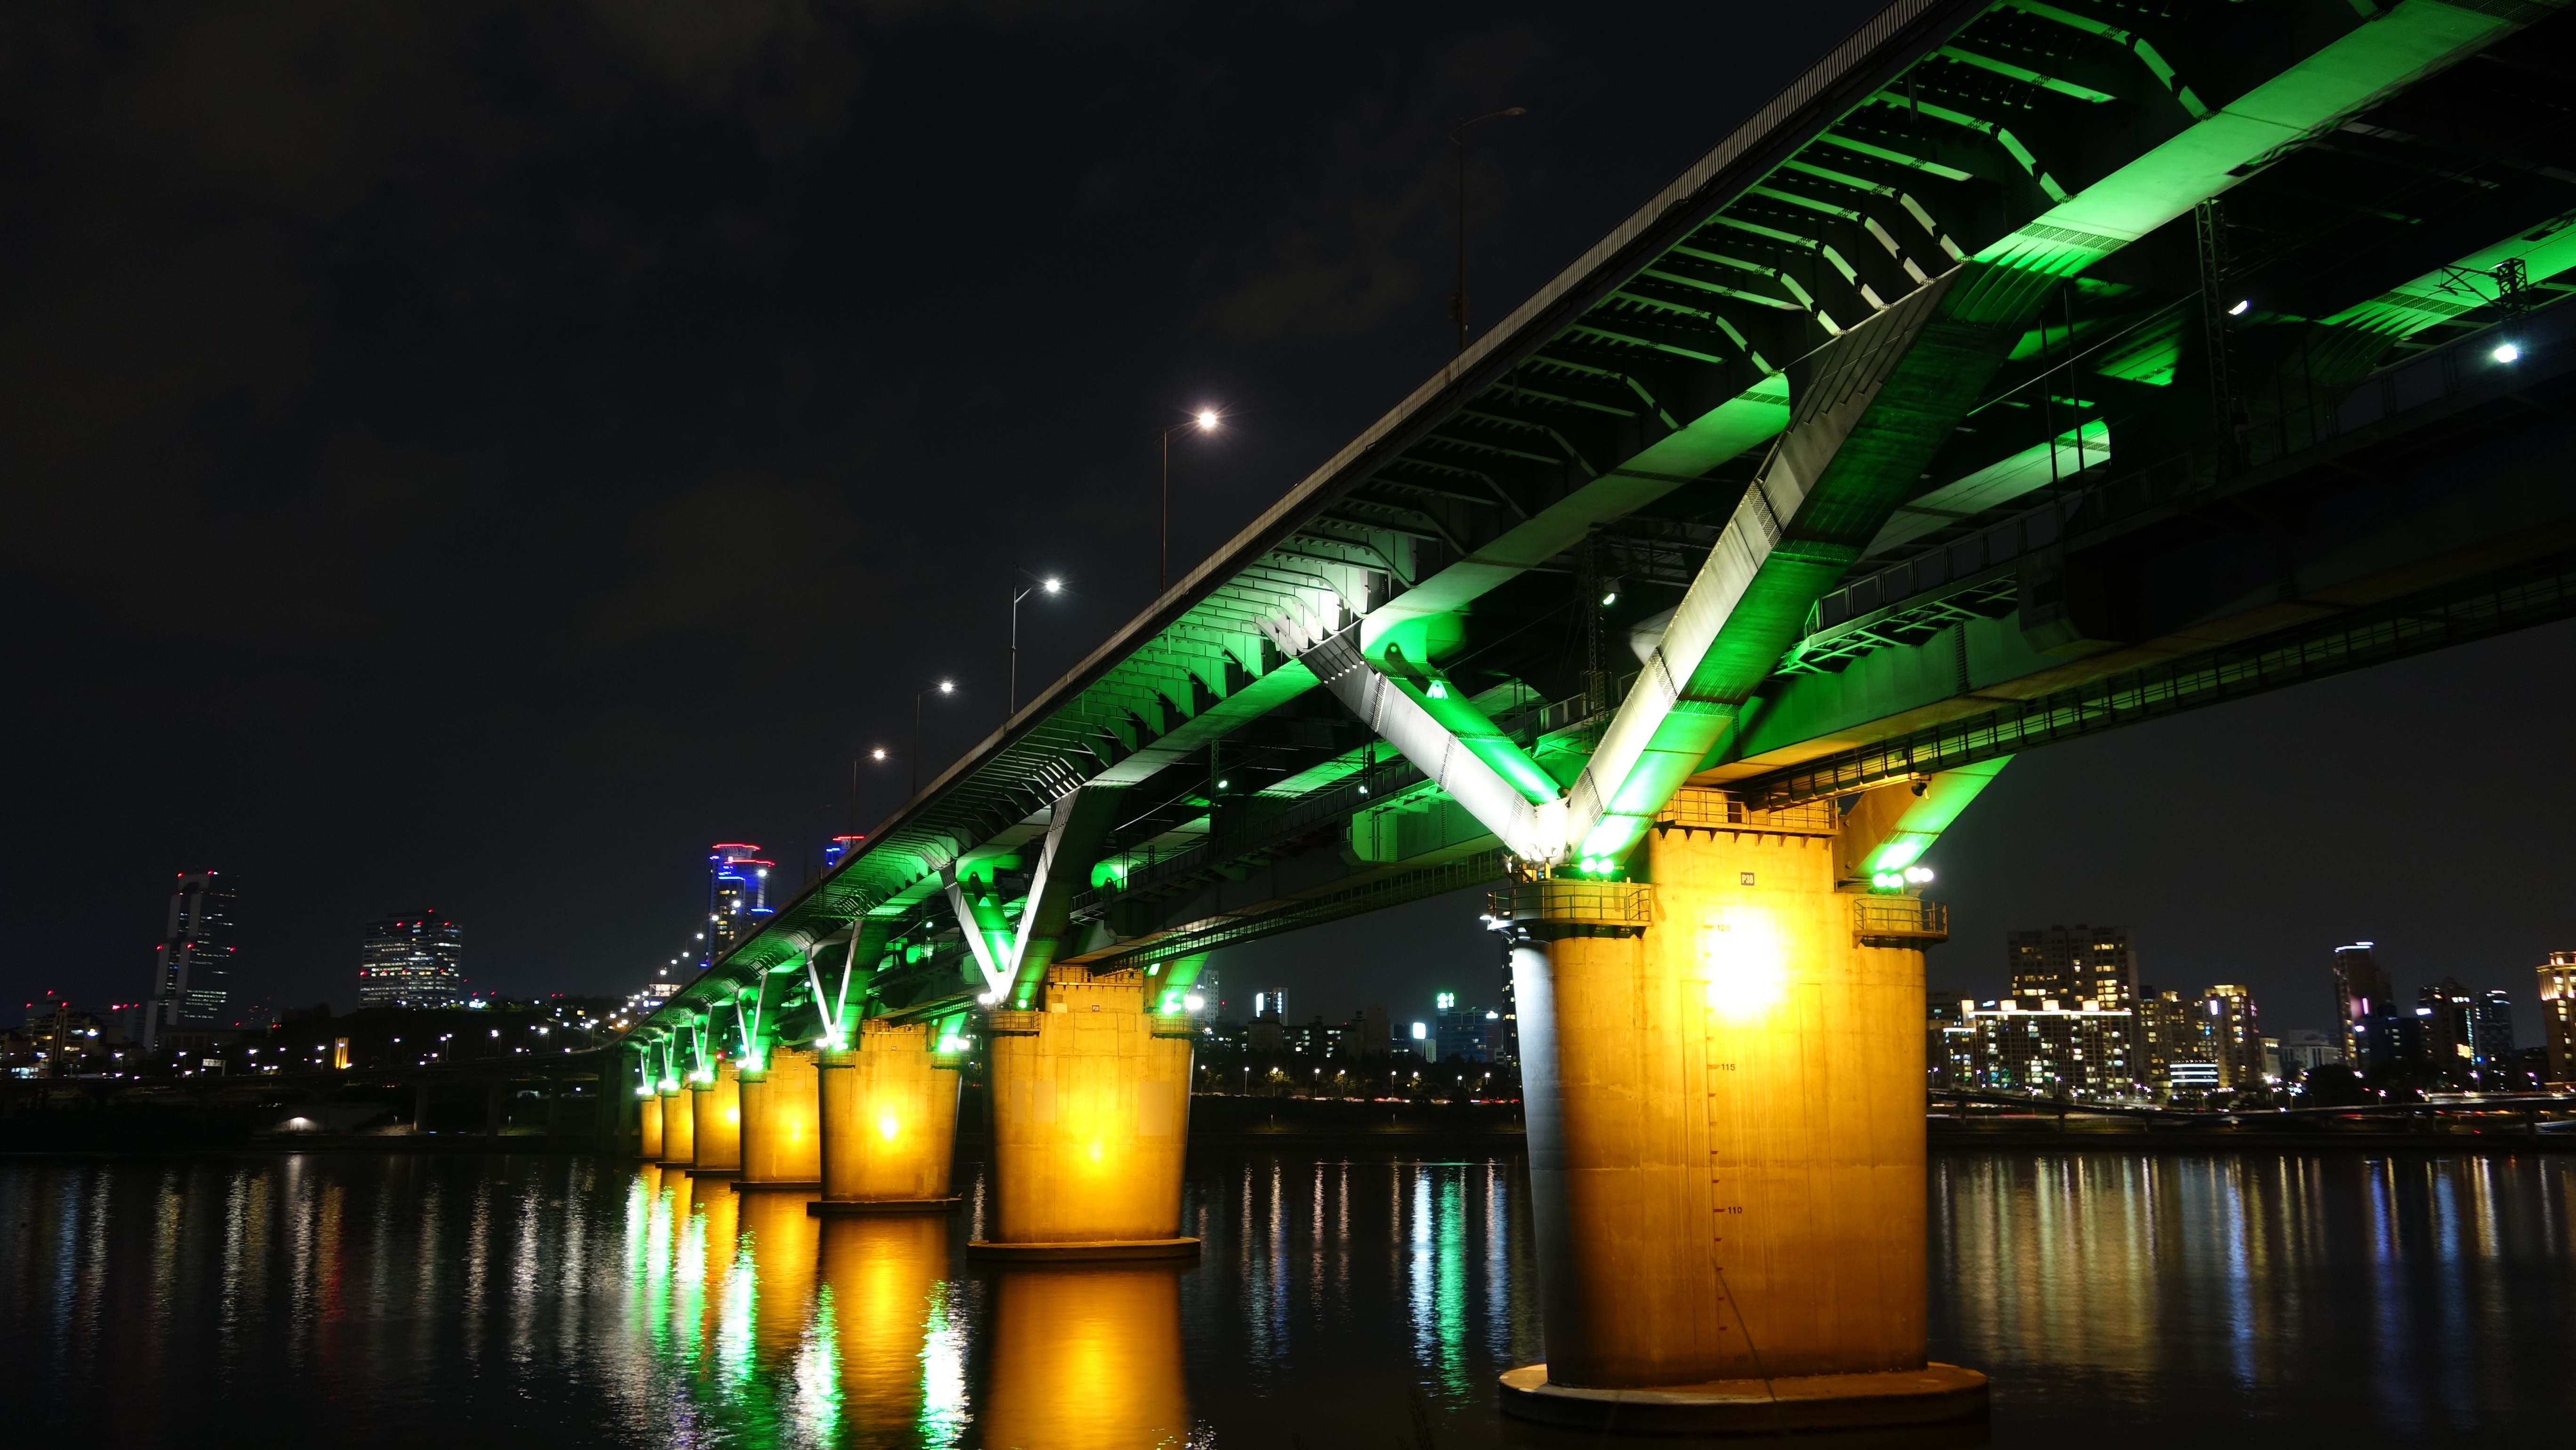
light, bridge, night, cityscape, evening, reflection, darkness, lighting, night view, han river, seoul, christmas lights